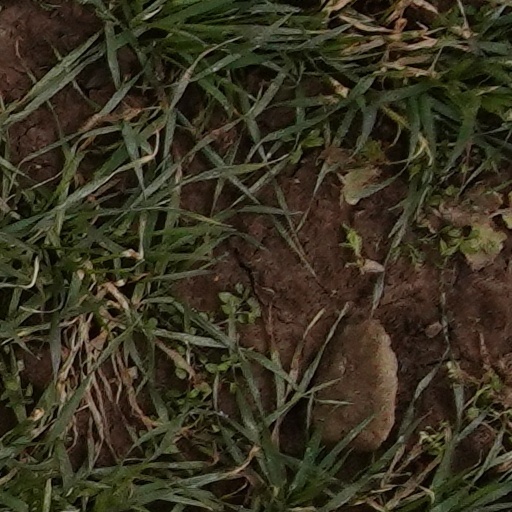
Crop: wheat